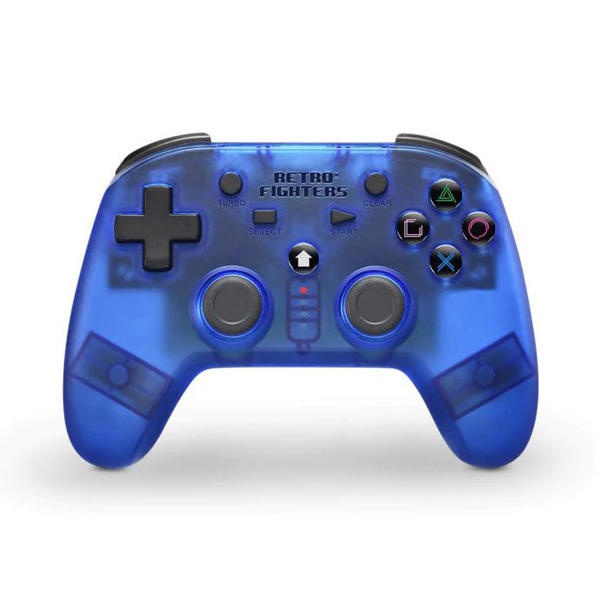
CONTROLLER RETRO FIGHTERS DEFENDER BLUE WIRELESS (PS1 / PS2 / PS3 / SWITCH / PC)
Accessoire neuf scellé d'origine / Brand new accessory
Brand: Jeux Plus Sherbrooke
Category: Electronics > Video Game Console Accessories > Home Game Console Accessories